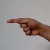
The image shows a hand gesture representing the letter 'G' in Indian Sign Language.